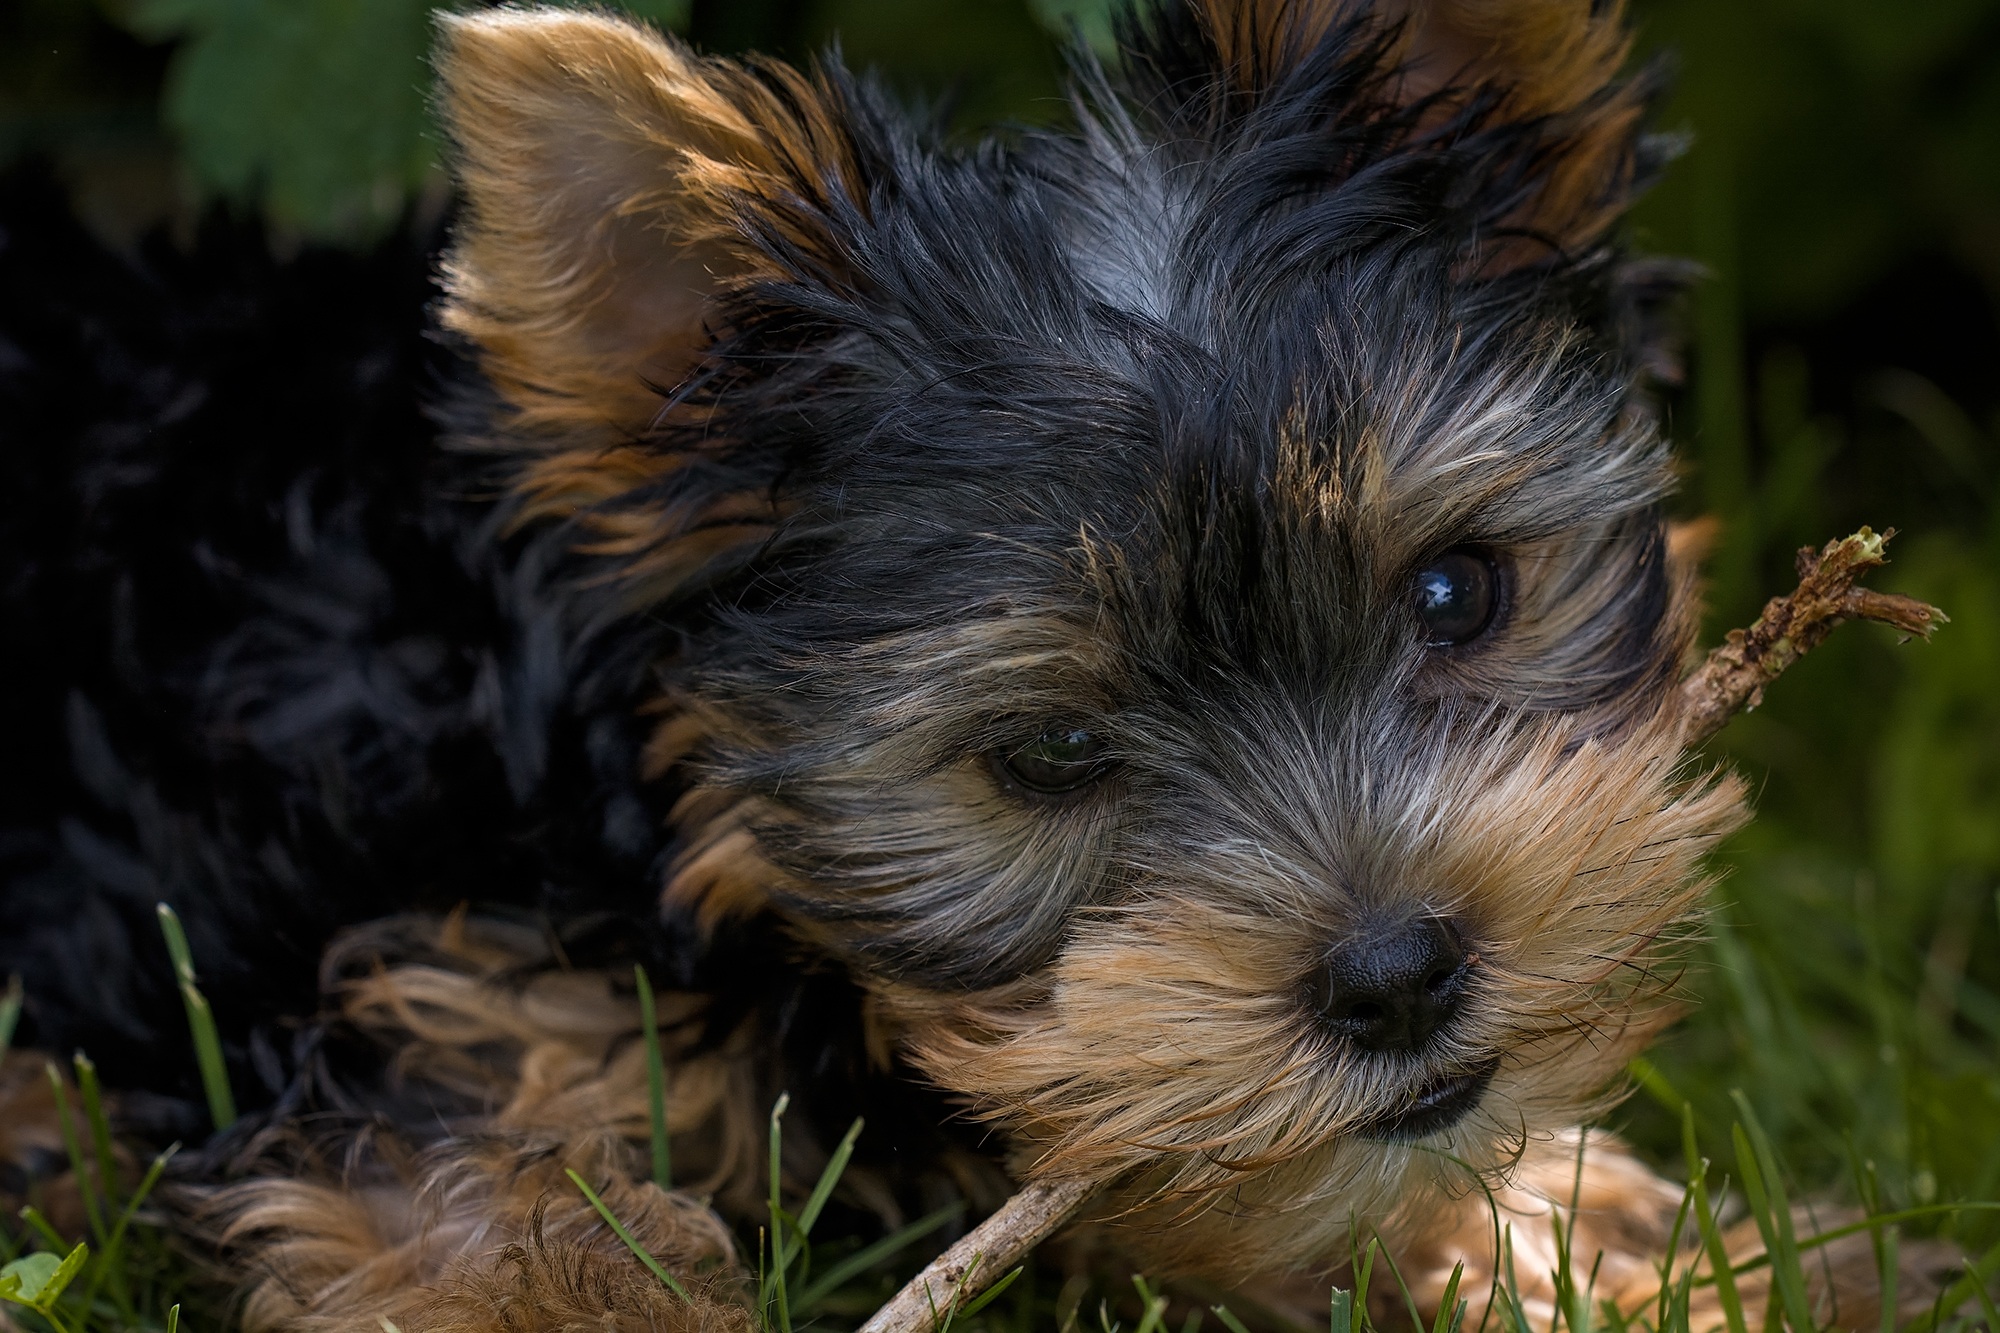
road, sweet, puppy, dog, animal, cute, pet, small, mammal, close, playful, vertebrate, dog breed, terrier, purebred dog, gnaw, small dog, yorkshire terrier, yorkshire terrier puppy, batons, cairn terrier, australian silky terrier, dog like mammal, carnivoran, australian terrier, schnoodle, morkie, biewer terrier, norwich terrier, norfolk terrier, small terrier